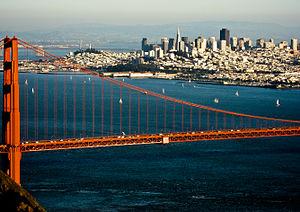
Hulk est un film américain réalisé par Ang Lee, sorti en 2003. C'est l'adaptation de Hulk, personnage de fiction de Marvel Comics, créé par Stan Lee et Jack Kirby.